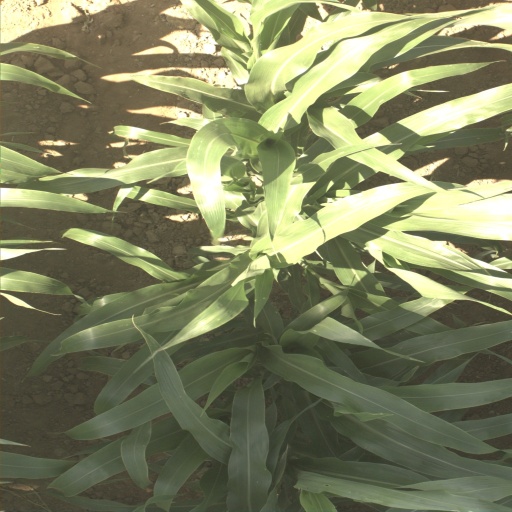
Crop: sorghum